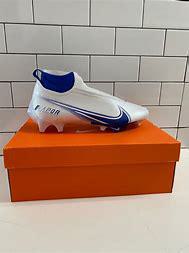
Brand: Nike
Model: Vapor Edge Pro 360